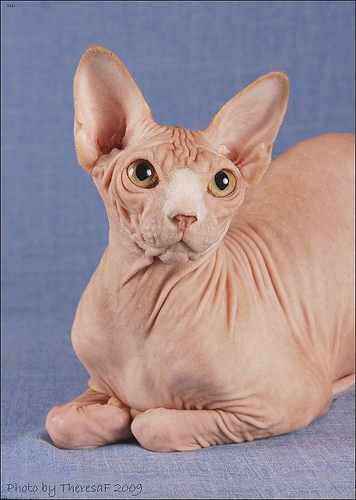
Breed: sphynx